The Hunchback of Soho

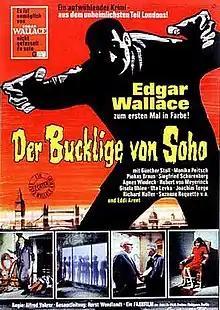
Original German release poster

The Hunchback of Soho is a 1966 West German crime film directed by Alfred Vohrer and starring Günther Stoll, Pinkas Braun and Monika Peitsch.